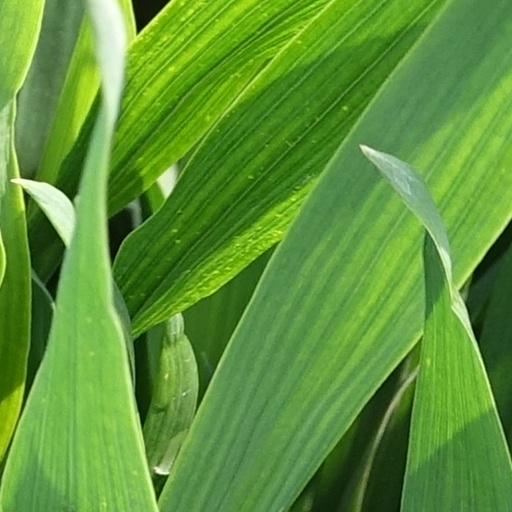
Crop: wheat